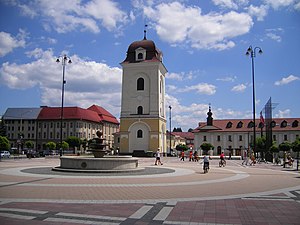
Brezno
Brezno er en by i det centrale Slovakiet, med et indbyggertal på ca. 22.000. Byen ligger i regionen Banská Bystrica, ved bredden af floden Hron.